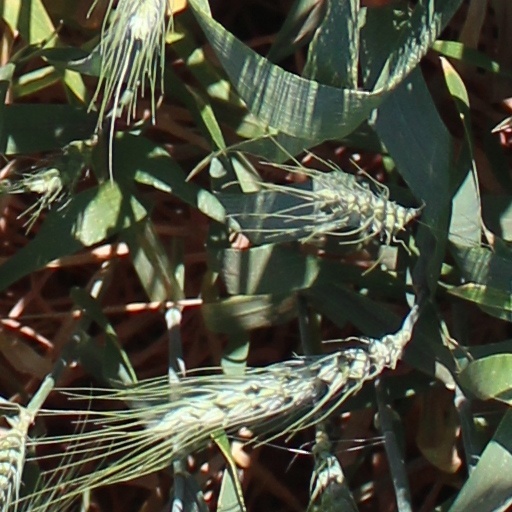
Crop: wheat